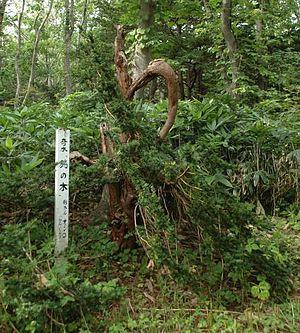
L'île Yagishiri est une île du Japon faisant partie de la préfecture de Hokkaidō.